José Miranda (baseball)

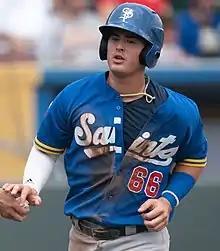
José Miranda, infielder with the St. Paul Saints (Triple-A) scores a run during a game against the Omaha Storm Chasers at Werner Park in Nebraska on July 20, 2021.

Miranda was drafted by the Minnesota Twins in the second round of the 2016 Major League Baseball Draft out of Leadership Christian Academy in Guaynabo, Puerto Rico. He made his professional debut that year with the Gulf Coast Twins.